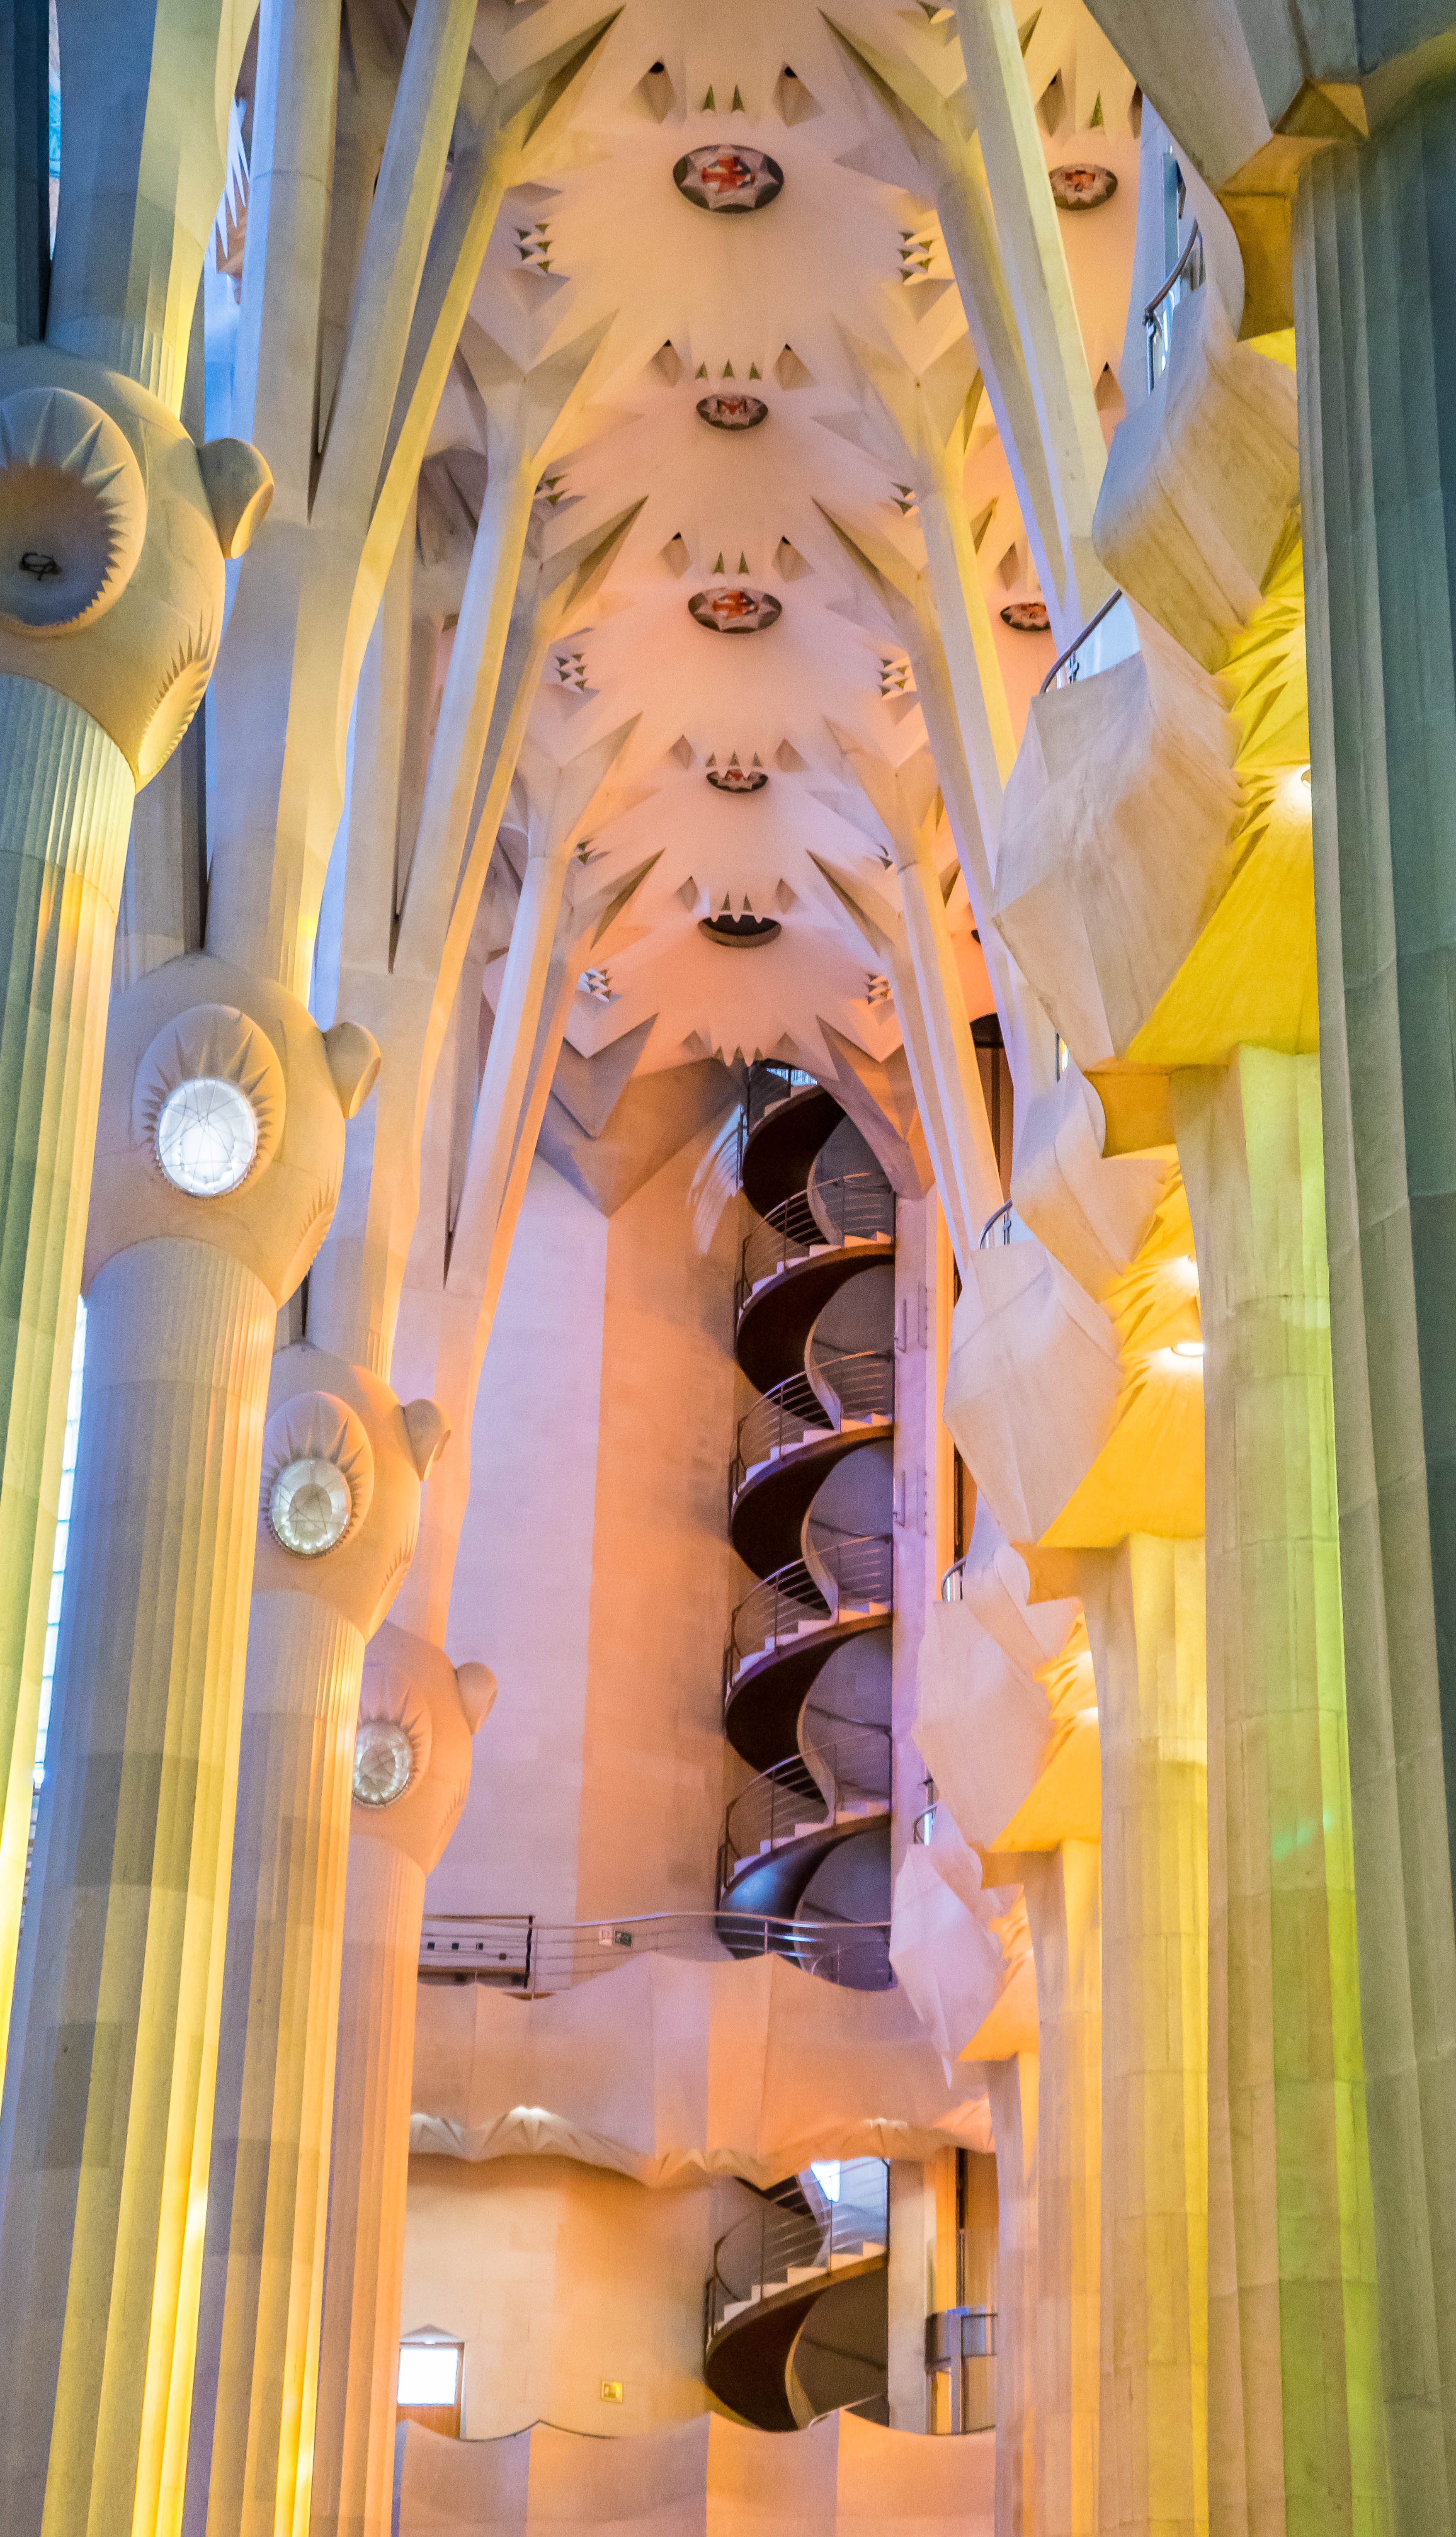
architecture, building, old, city, arch, column, color, religion, ancient, landmark, church, historic, tourism, barcelona, gothic, stairwell, interior design, sculpture, religious, catholic, inside, medieval, art, spain, temple, christianity, famous, tourist attraction, carving, sagrada familia cathedral